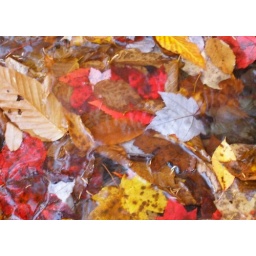
red leaves in water